Marine Corps Musician Enlistment Option Program

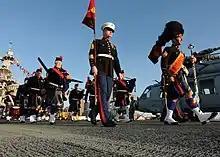
The Leatherneck Pipes and Drums rehearse prior to a Sunset Parade on the flight deck of the "USS Iwo Jima".

The Leatherneck Pipes and Drums is a private military pipe band that supports military ceremonies in the USMC. Being a private unit, it is composed of mostly former USMC personnel. It was formed in 1991 from Marine veterans who lived in parts of the Northeastern United States and was based on the original Marine pipe band based in Derry, Northern Ireland during the Second World War. The official tartan of the unit is the Leatherneck Tartan which is only used by the pipes and drums due to the fact that the USMC has never formally adopted a military tartan. During many of its ceremonies, the band performs special arrangements of the "Star Spangled Banner" and "The Marines' Hymn". When at an official ceremony, all members of the unit wear a modified Blue Dress "A" uniform which is augmented with a Glengarry cap and a kilt that is patterned in the leatherneck tartan. Keeping in Highland/Scottish tradition, the drum major wears feather bonnet instead of a Glengarry.